Samuel Osgood House

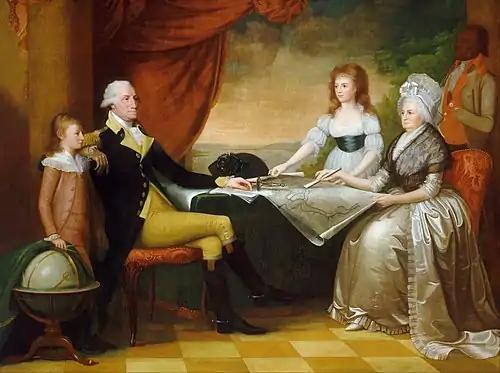
The Washington Family by Edward Savage (1789–1796). Savage painted this near-life-size group portrait from sketches he made at the Osgood House in December 1789 and January 1790.

Steward Samuel Fraunces, former owner of nearby Fraunces Tavern, managed a household staff of about 20: wage workers, indentured servants, and enslaved servants. Slavery was legal in New York, and Washington brought seven enslaved Africans from Mount Vernon to work in his presidential household: William Lee, Christopher Sheels, Giles, Paris, Austin, Moll, and Oney Judge.